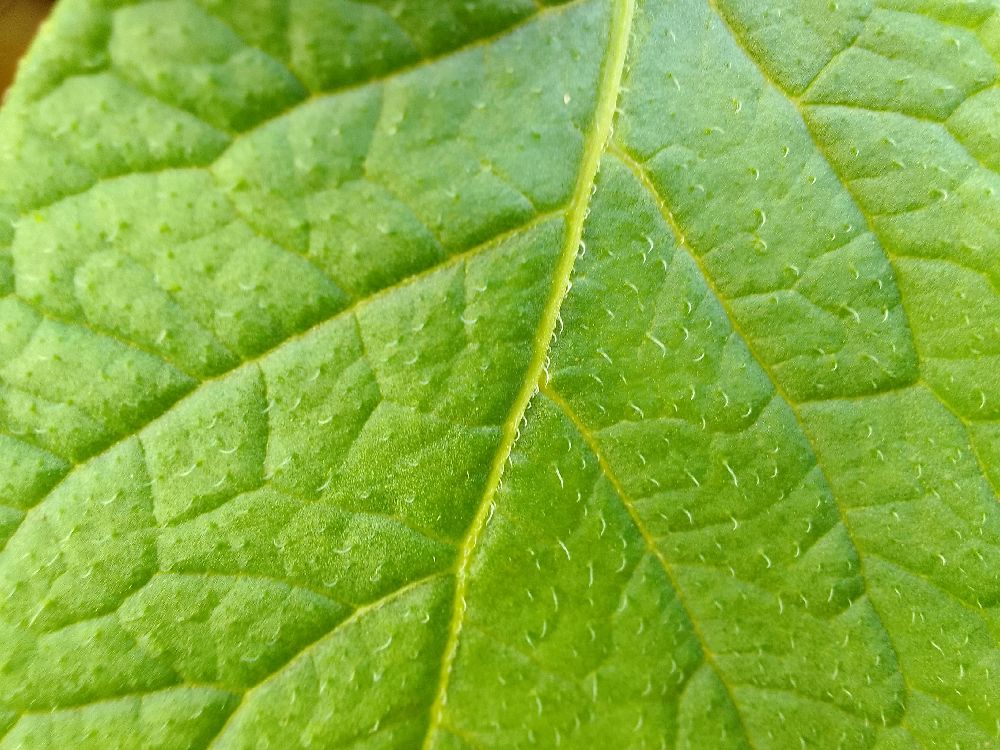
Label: Healthy